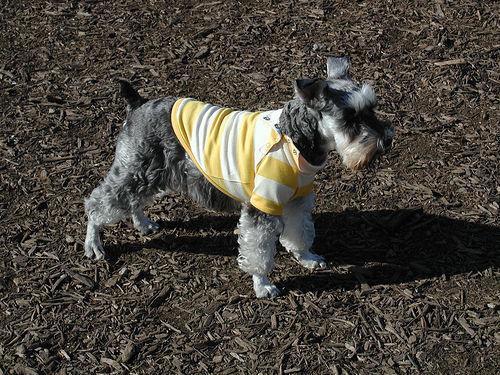
miniature_schnauzer